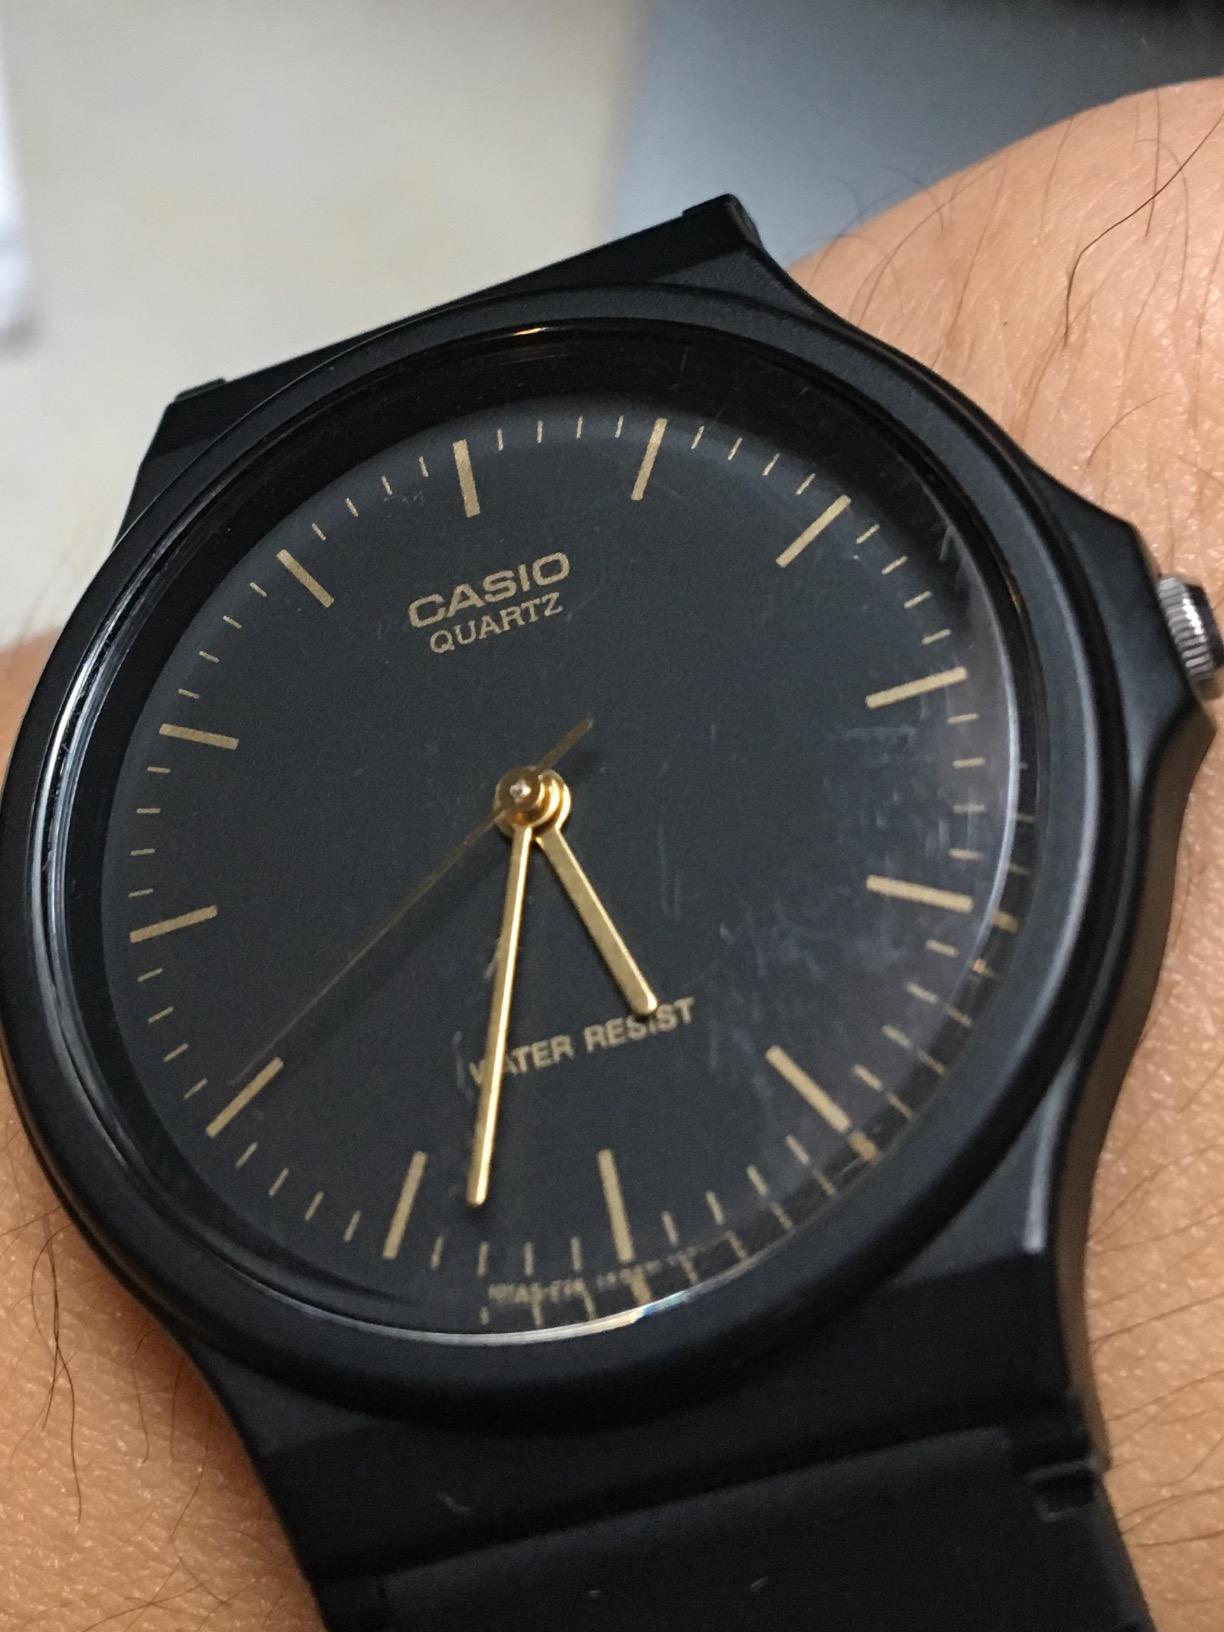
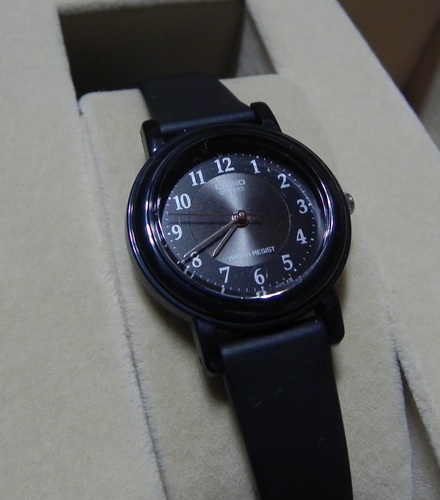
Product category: accessories_watch
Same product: no